Ján Levoslav Bella

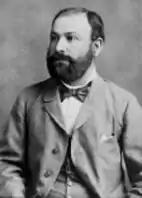
Ján Levoslav Bella, c. 1880

Ján Levoslav Bella (German Johann Leopold Bella; 4 September 1843 – 25 May 1936) was a Slovak composer, conductor and music teacher, who wrote in the spirit of the Nationalist Romantic movement of the 19th century.